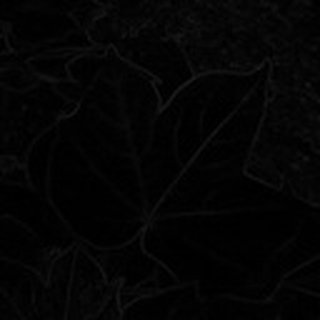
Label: healthy_cotton